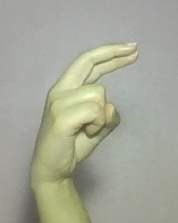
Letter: zay